Waupaca Free Public Library

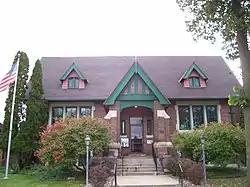

The Waupaca Free Public Library is a historic Carnegie library located on Main Street in Waupaca, Wisconsin, United States. It was built from 1913 to 1914 and designed by architects Parkinson and Dockendorff from La Crosse, Wisconsin. The design combines elements of English Tudor Revival and American Arts and Crafts architectural styles. The construction was funded with a grant from the Carnegie Corporation. It was listed on the National Register of Historic Places in 1996.